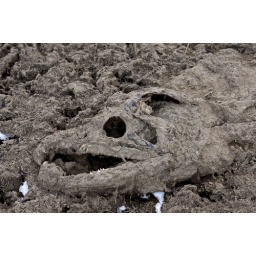
frozen remnant in the river mud. The place smelled like a fish factory